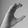
ASL letter: C